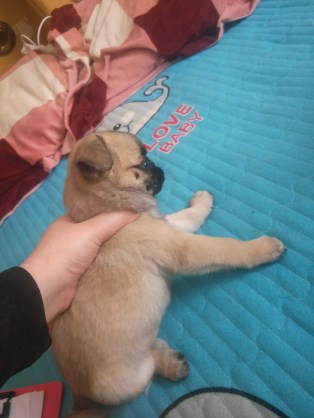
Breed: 798-n000130-pug